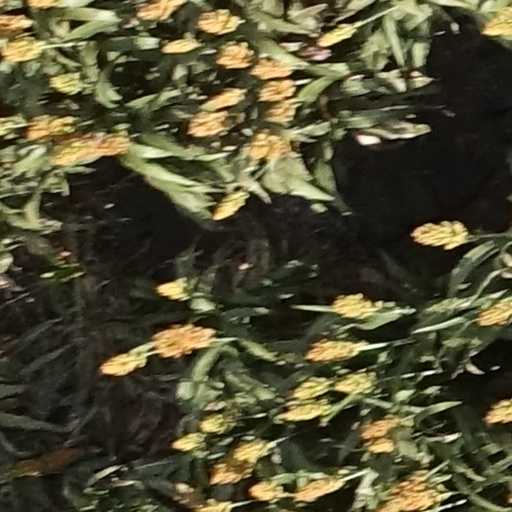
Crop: sorghum